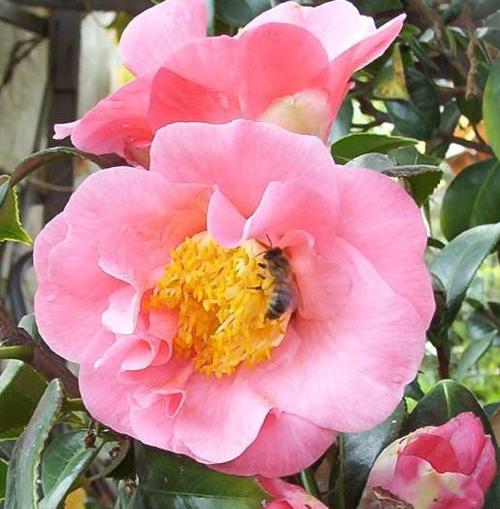
Label: camellia